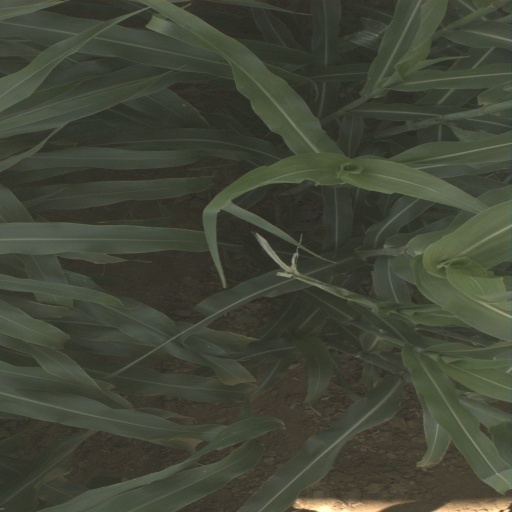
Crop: sorghum